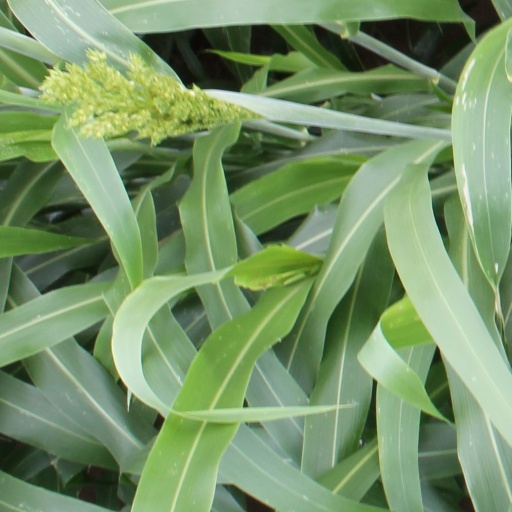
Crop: sorghum